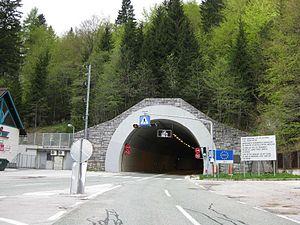
Le col de Loïbl, ou col de Ljubelj, est un col de montagne situé dans la chaîne des Karavanke, entre l'Autriche et la Slovénie.